Cartoon Sushi

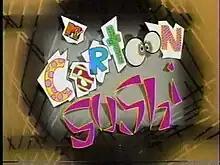

Cartoon Sushi is an adult-animated showcase program that aired on MTV from 1997 to 1998. It was developed by Eric Calderon and produced by Nick Litwinko, and was the successor to Liquid Television. The title screen opening was illustrated by "Ed, Edd n Eddy" creator Danny Antonucci. Each episode featured internationally produced cartoons, along with some original material created for the show.